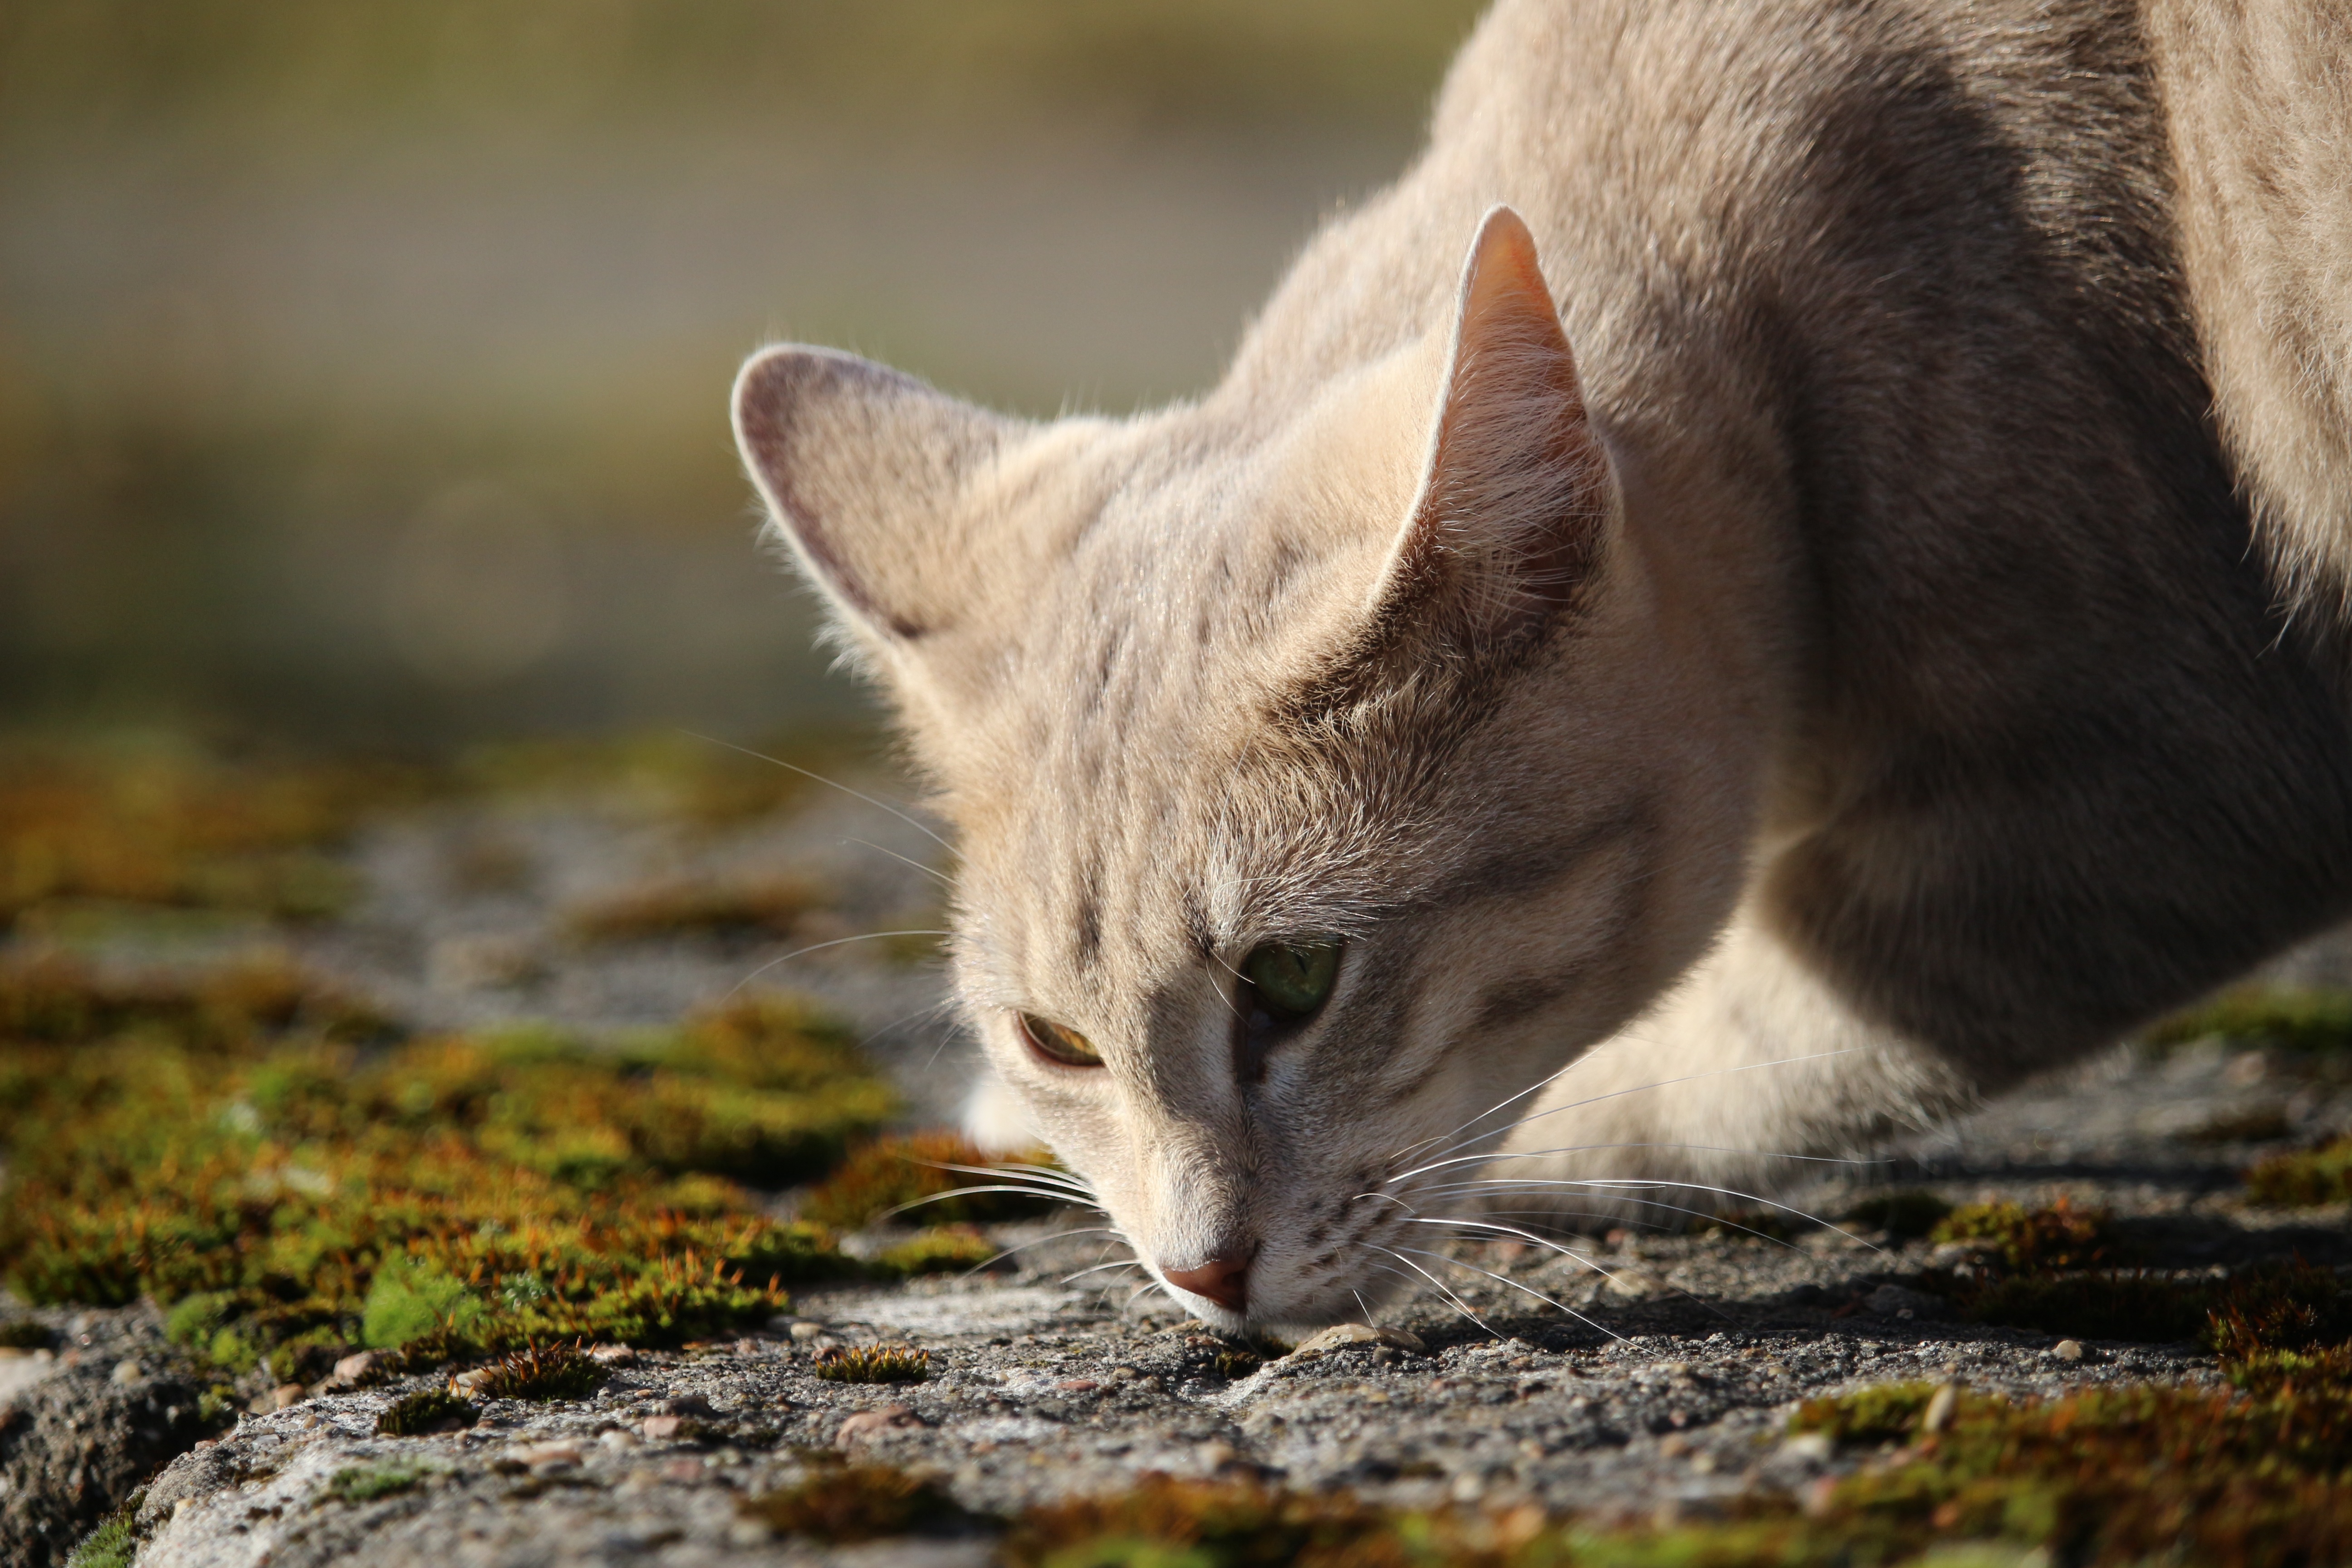
grass, stone, moss, wildlife, kitten, cat, mammal, fauna, yawn, close up, nose, whiskers, snout, vertebrate, breed cat, mackerel, tabby cat, cat baby, wild cat, small to medium sized cats, cat like mammal